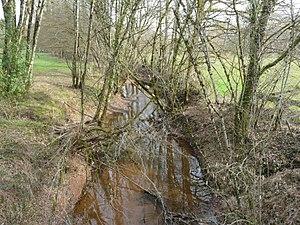
Le Dalon en amont du pu pont de la route départementale 72, en limites de Sainte-Trie (à gauche) et Boisseuilh (à droite), Dordogne, France.
Sainte-Trie est une commune française située dans le département de la Dordogne, en région Nouvelle-Aquitaine.